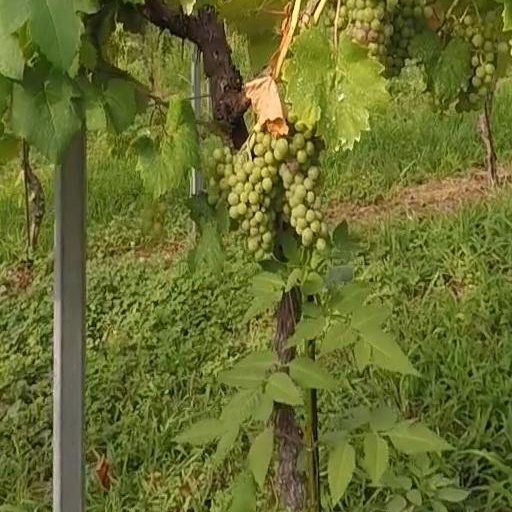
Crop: grape